320th Air Expeditionary Wing

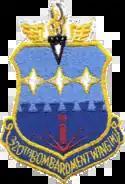
320th Bombardment Wing (approved 22 January 1953)

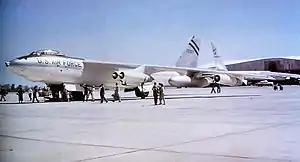
320th Bombardment Wing Boeing B-47B Stratojet 1953

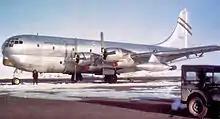
320th Air Refueling Squadron Boeing KC-97G Stratofreighter at Thule AB 1953.

The 320th Bombardment Wing, Medium (BW) was activated at March Air Force Base, California on 1 December 1952. The 320th BW assumed the assets of the 106th Bombardment Wing, a federalized New York Air National Guard unit which was brought onto active duty during the Korean War.